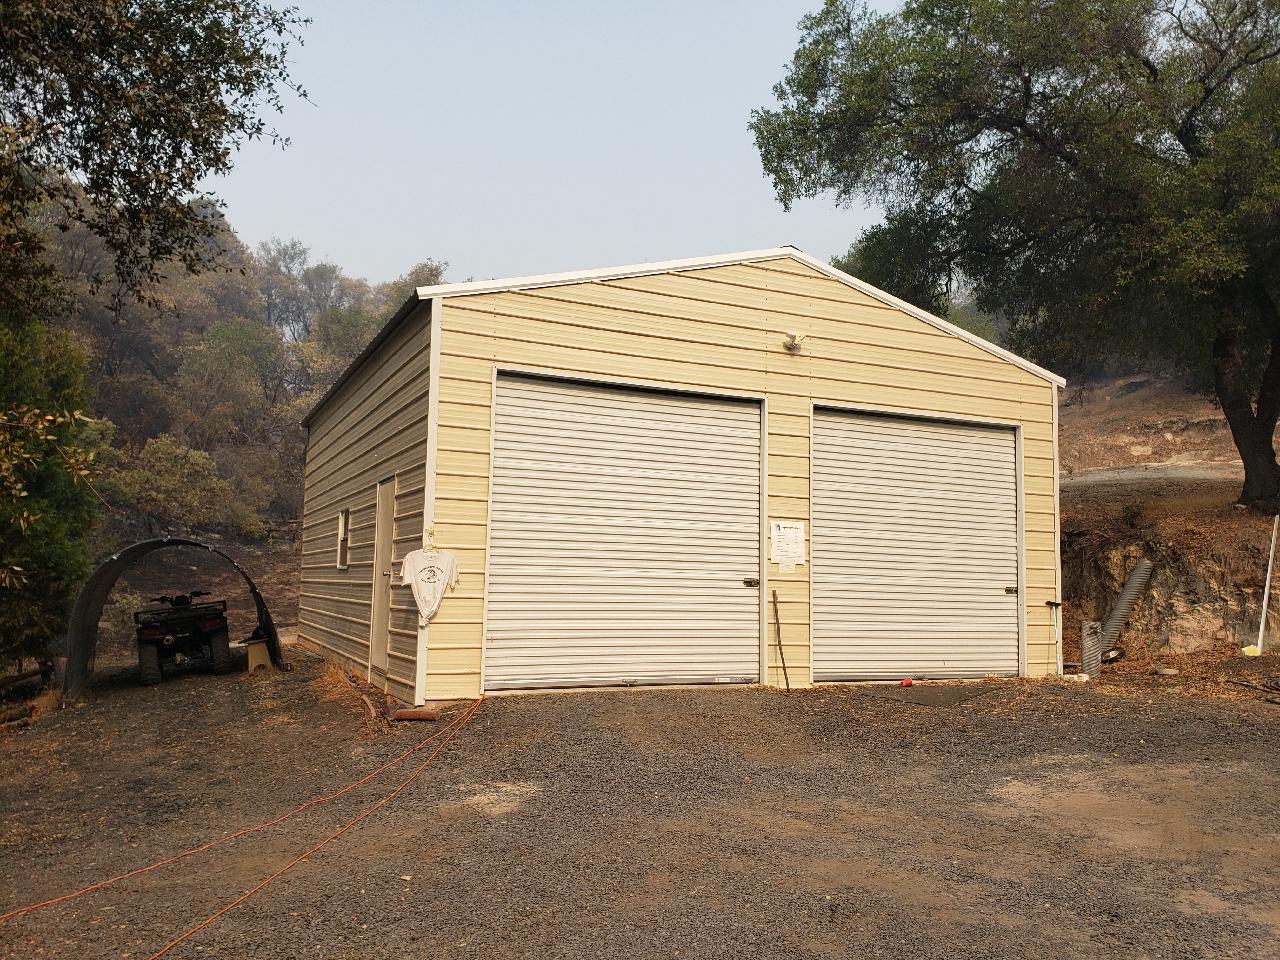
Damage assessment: no_damage